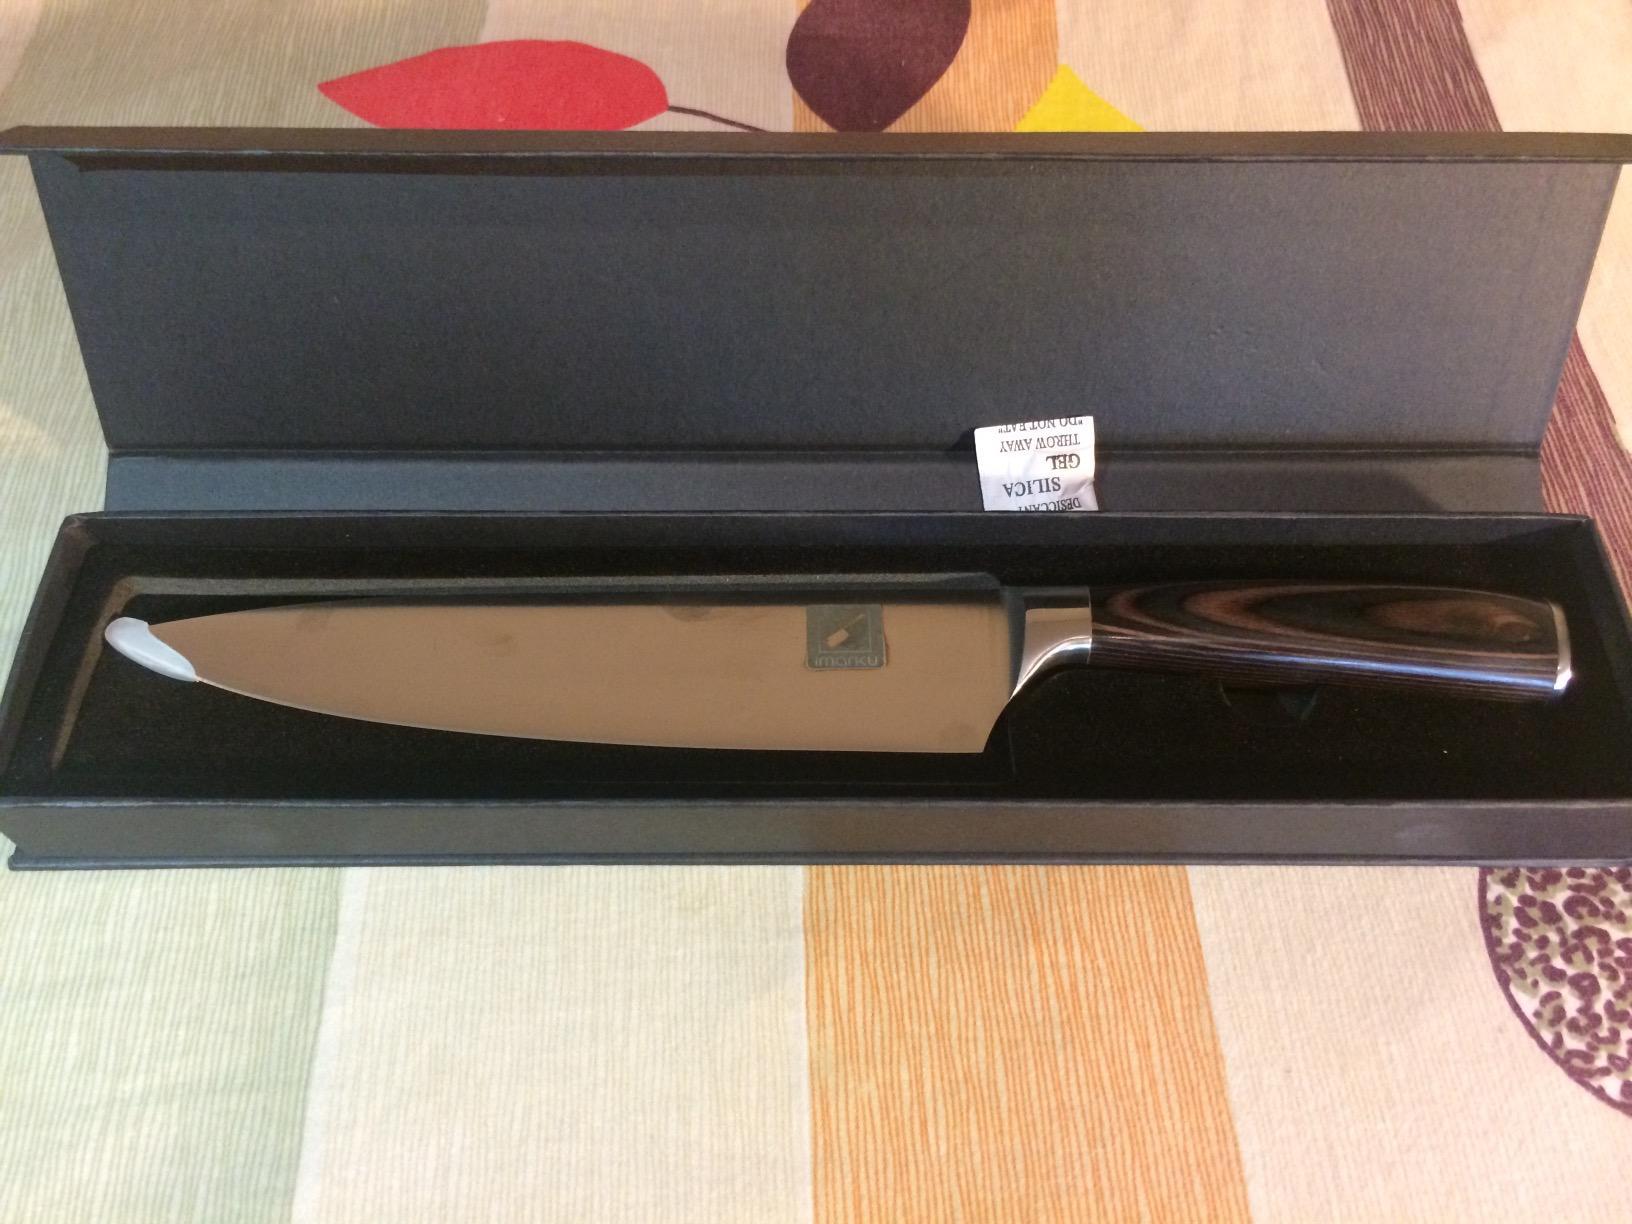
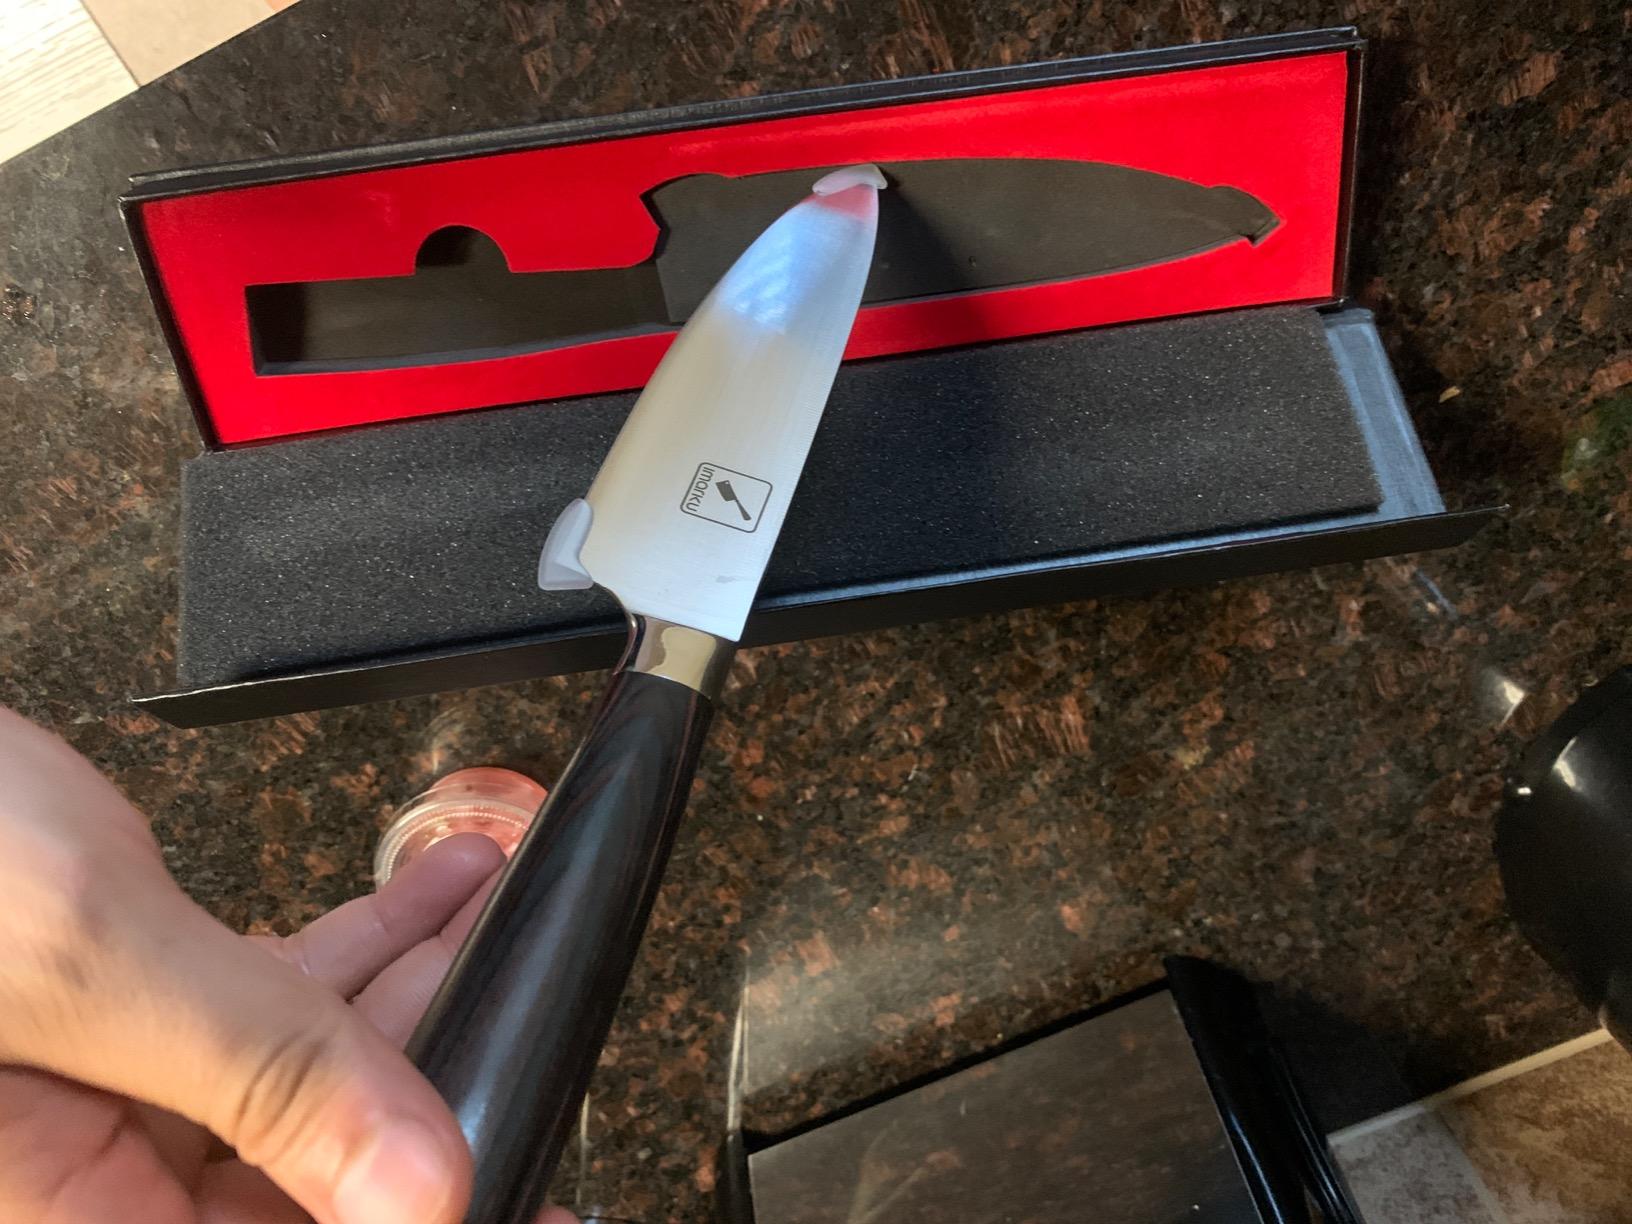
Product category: items_knife
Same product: yes